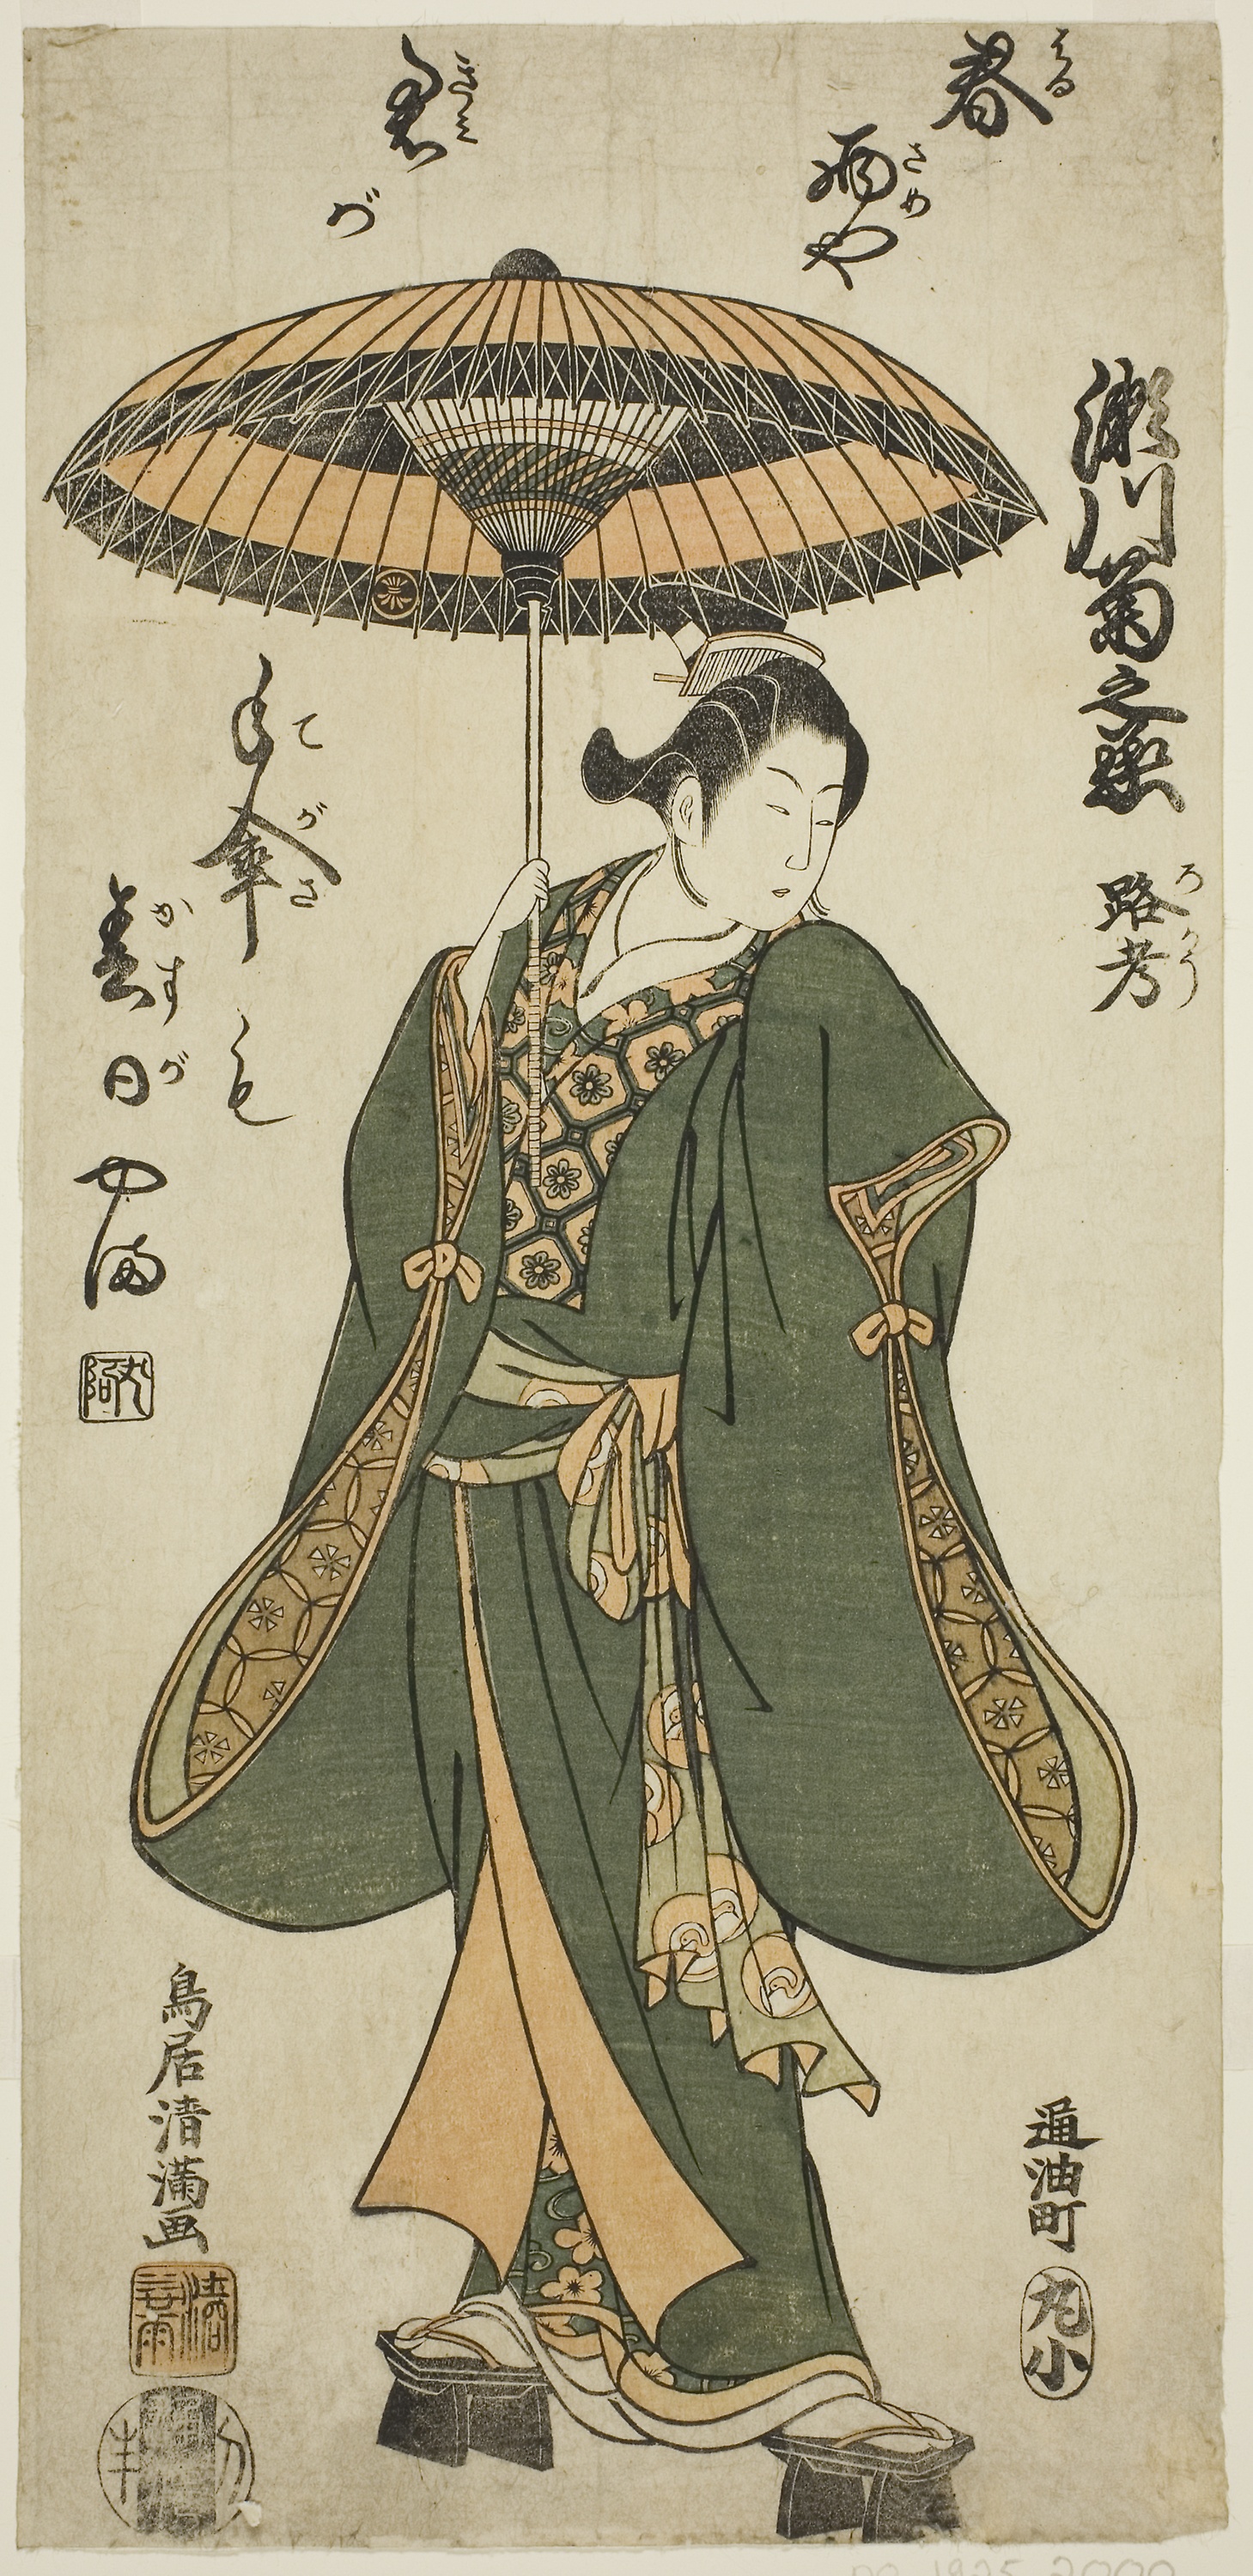
illustration, umbrella, art, costume design